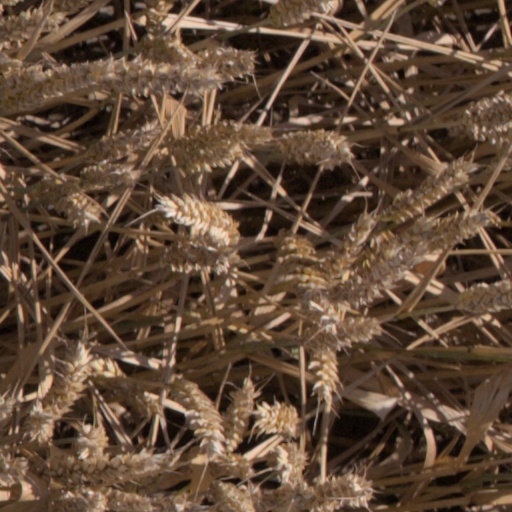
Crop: wheat